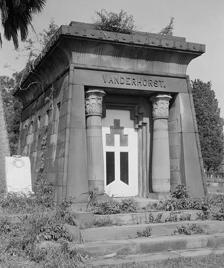
Building: Magnolia Cemetery (Charleston, South Carolina)
Country: United States of America
Year built: 1850
Historic cemetery United States historic place Magnolia Cemetery U.S. National Register of Historic Places U.S. Historic district Vanderhorst Mausoleum Show map of South Carolina Show map of the United States Nearest city Charleston, South Carolina Coordinates 32°49′6″N 79°56′32″W / 32.81833°N 79.94222°W / 32.81833; -79.94222 Area 92 acres (37 ha) Built 1850 Architect Edward C. Jones NRHP reference No. 78002502 Added to NRHP March 24, 1978 Magnolia Cemetery is a historic rural cemetery in Charleston, South Carolina . The first board for the cemetery was assembled in 1849. Edward C. Jones served as the architect. It was dedicated in 1850; Charles Fraser delivered the dedication address. It was listed on the National Register of Historic Places as a Historic District in 1978. The location of the cemetery had previously been a plantation known as Magnolia Umbra, the house of which was described as a newly built house with five rooms in 1820. The cemetery was constructed during 1850, on plans laid out by Edward C. Jones, and included a Gothic chapel also designed by Jones which no longer exists. The chapel, which was located near the central lake, remained under construction until early 1851. Both the chapel and the porter's lodge sustained very heavy damage during the cemetery's occupation by federal forces during the Civil War. The porter's lodge at the entrance was demolished in 1868, but the chapel continued to be used until at least 1876. According to a 1909 newspaper account, "There is a rule in Charleston that colored people shall not be allowed to parade through Magnolia cemetery, the principal burying place of the white citizens," and this exclusion policy was enforced regardless of social status, such as in the case of Dr. Crum being prohibited from driving through the cemetery. Notable interments William Aiken, Jr. (1806–1887), US Congressman, South Carolina Governor John Bennett (1865–1956), author and illustrator Thomas Bennett, Jr. (1781–1865), Governor of South Carolina William H. Brawley (1841–1916), U.S. Representative from South Carolina and United States federal judge Sallie F. Chapin (1830–1896), organized the Charleston Woman's Christian Temperance Union in 1881, the first in the state and served as first State president in 1883 Langdon Cheves (1776–1857), American politician and a president of the Second Bank of the United States James Conner (general) (1829–1883), Confederate general in the American Civil War George E. Dixon (1837–1864), Commander of the Confederate submarine H.L. Hunley Frank Bunker Gilbreth, Jr. (1911–2001), author William J. Grayson (1788–1863), U.S. Representative from South Carolina Wilson Godfrey Harvey (1866–1932), Governor of South Carolina J. C. Hemphill (died 1927), journalist and editor John Edwards Holbrook (1796-1871), Ichthyologist, Herpetologist, and Physician Daniel Elliott Huger (1779–1854), US Senator from South Carolina Horace Lawson Hunley (1823–1863), Confederate marine engineer, developer of early submarines Micah Jenkins (1835–1864), Confederate general Mitchell Campbell King (1815–1901), physician George Swinton Legaré (1869–1913), U.S. Representative from South Carolina Hugh S. Legaré (1797–1843), 16th U.S. Attorney General William Turner Logan (1874–1941), U.S. Representative from South Carolina Andrew Gordon Magrath (1813–1893), South Carolina Governor Burnet Rhett Maybank (1899–1954), US Senator, South Carolina Governor John Darlington Newcomer (1867–1931), American architect Ziba B. Oakes (1807–1871), slave trader Josephine Pinckney (1895–1957), novelist and poet St. Julien Ravenel (1819–1882), physician and chemist Robert Rhett (1869–1913), U.S. Representative and Senator from South Carolina Roswell S. Ripley (1823–1887), Confederate general William Gilmore Simms (1806–1870), poet, novelist and historian Charles Henry Simonton (1829–1904), Confederate Colonel and federal judge on 4th Circuit Court of Appeals Julius Waties Waring (1880–1968), United States federal judge linked to the American Civil Rights Movement. Richard Smith Whaley (1874–1951), U.S. Representative from South Carolina British war graves of five Royal Navy and Merchant Navy personnel of World War II . Gallery Magnolia Cemetery in Charleston, South Carolina Wm B Smith Monument, one of the most unusual and striking crypts at Magnolia Cemetery in Charleston, South Carolina Unknown Confederate States Navy Markers H.L. Hunley Memorial Marker The chapel at Magnolia Cemetery References